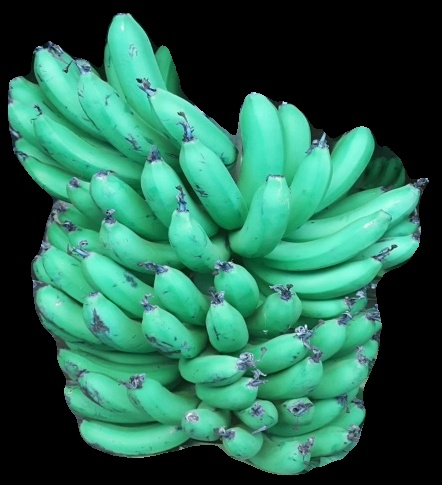
Variety: pachbale
Grade: grade1